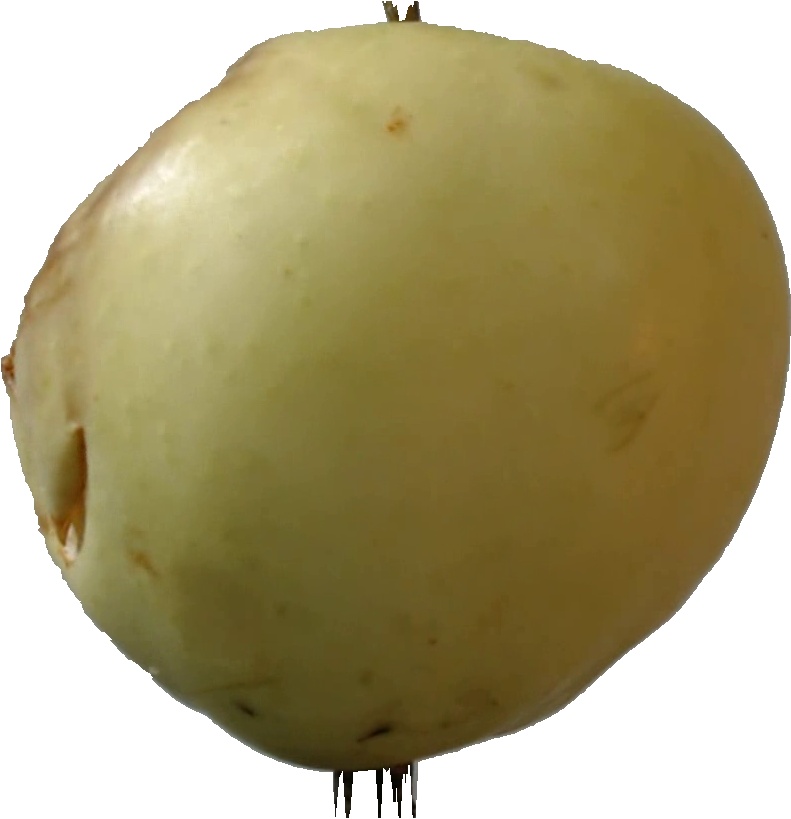
Label: apple_hit_1